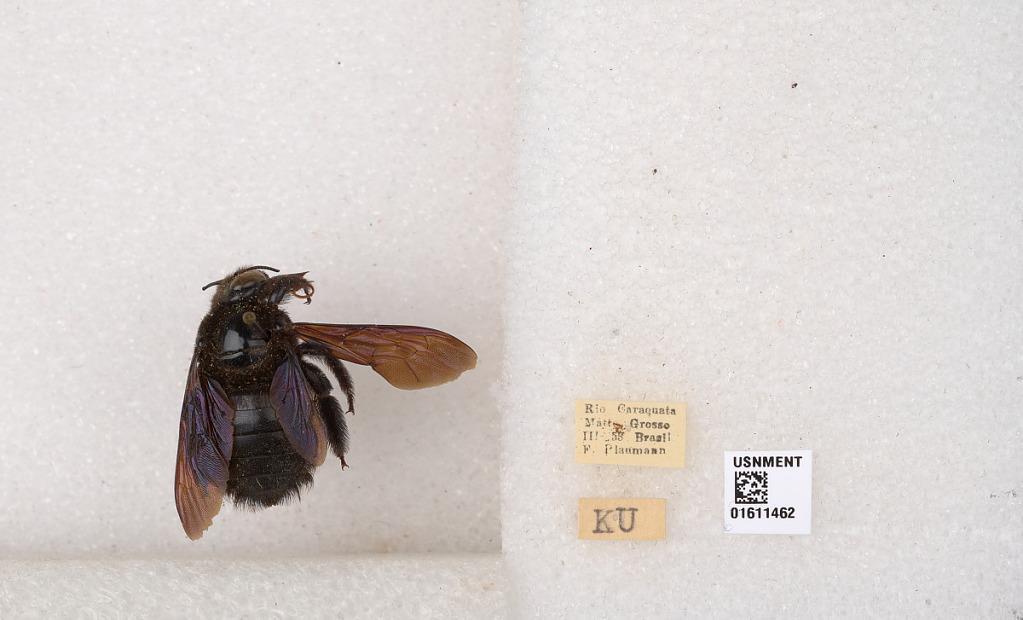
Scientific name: Xylocopa
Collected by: F. Plaumann
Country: Brazil
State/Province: Mato Grosso
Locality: Rio Caraquata